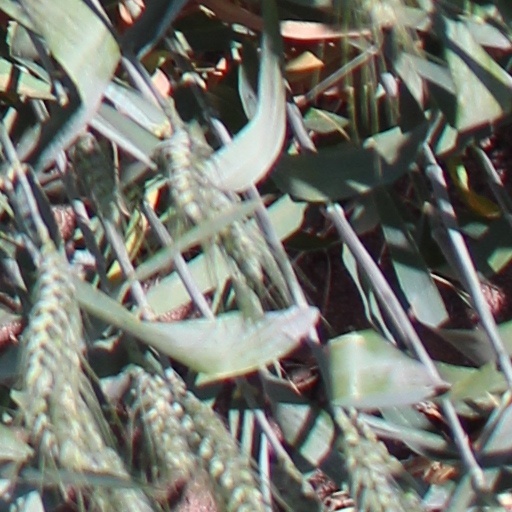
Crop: wheat